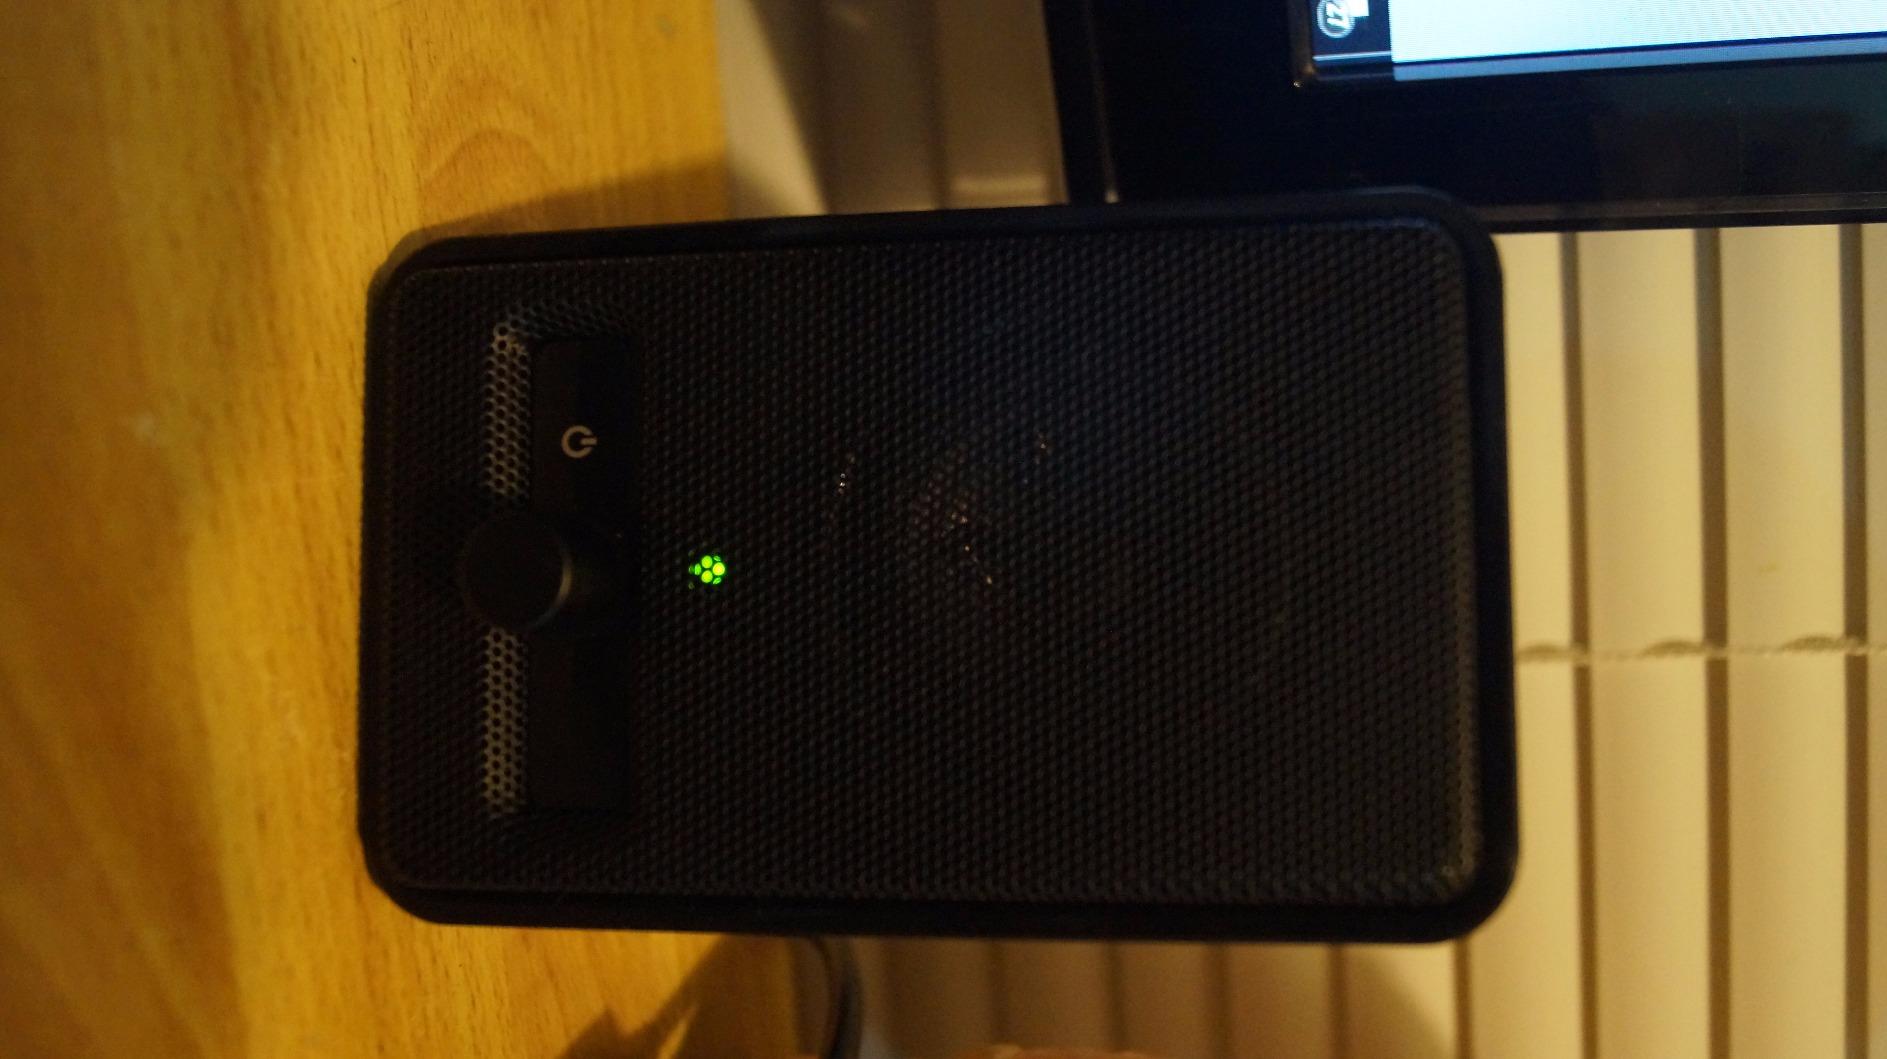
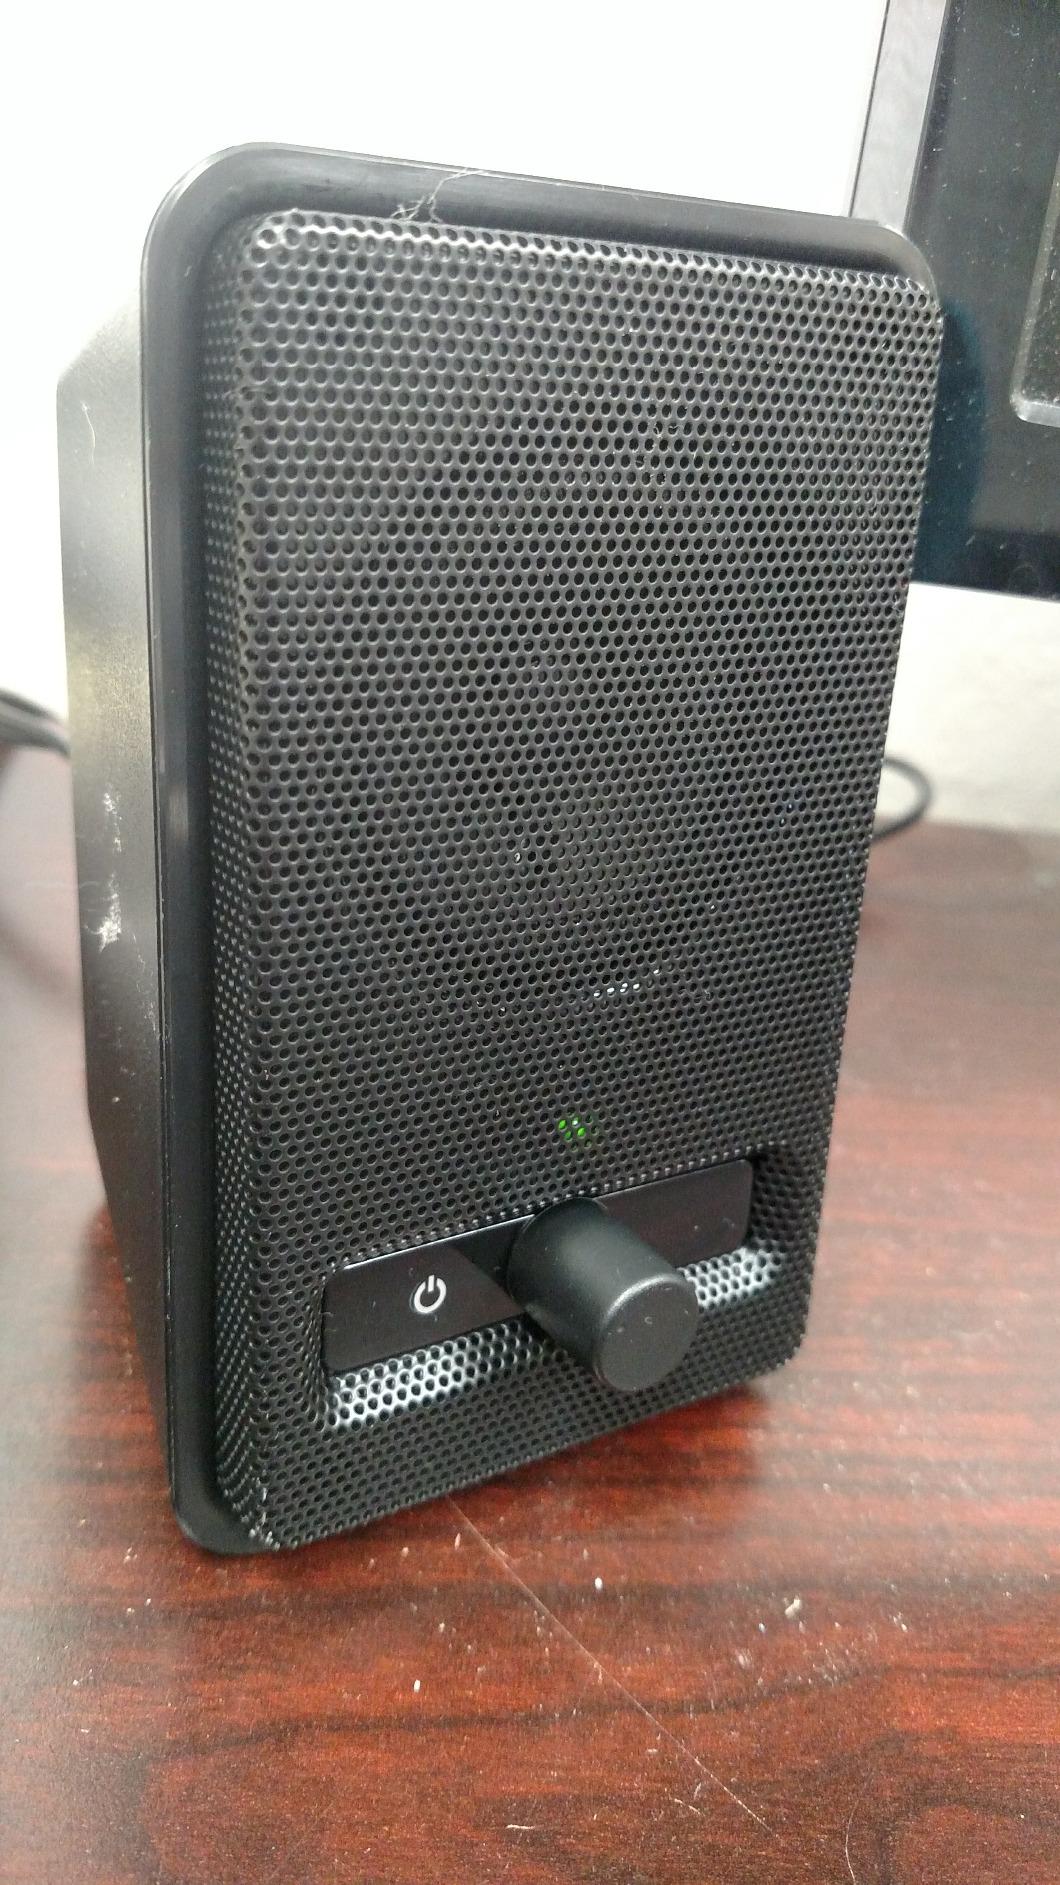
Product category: speaker
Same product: yes